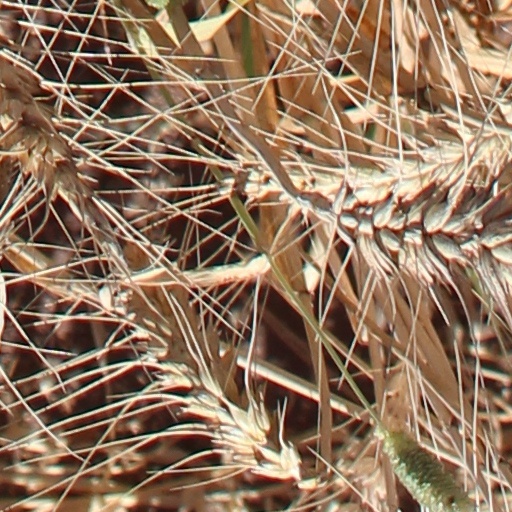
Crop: wheat